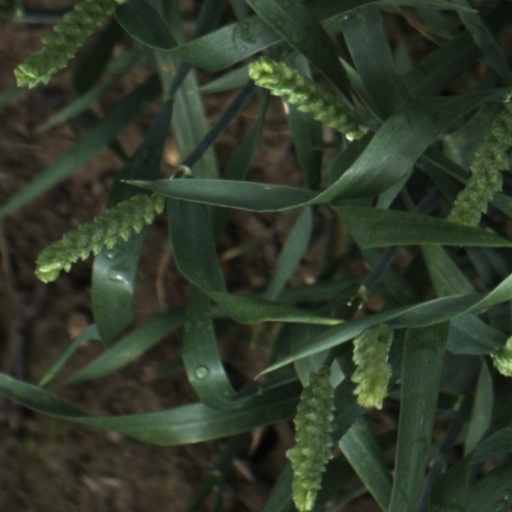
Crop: wheat